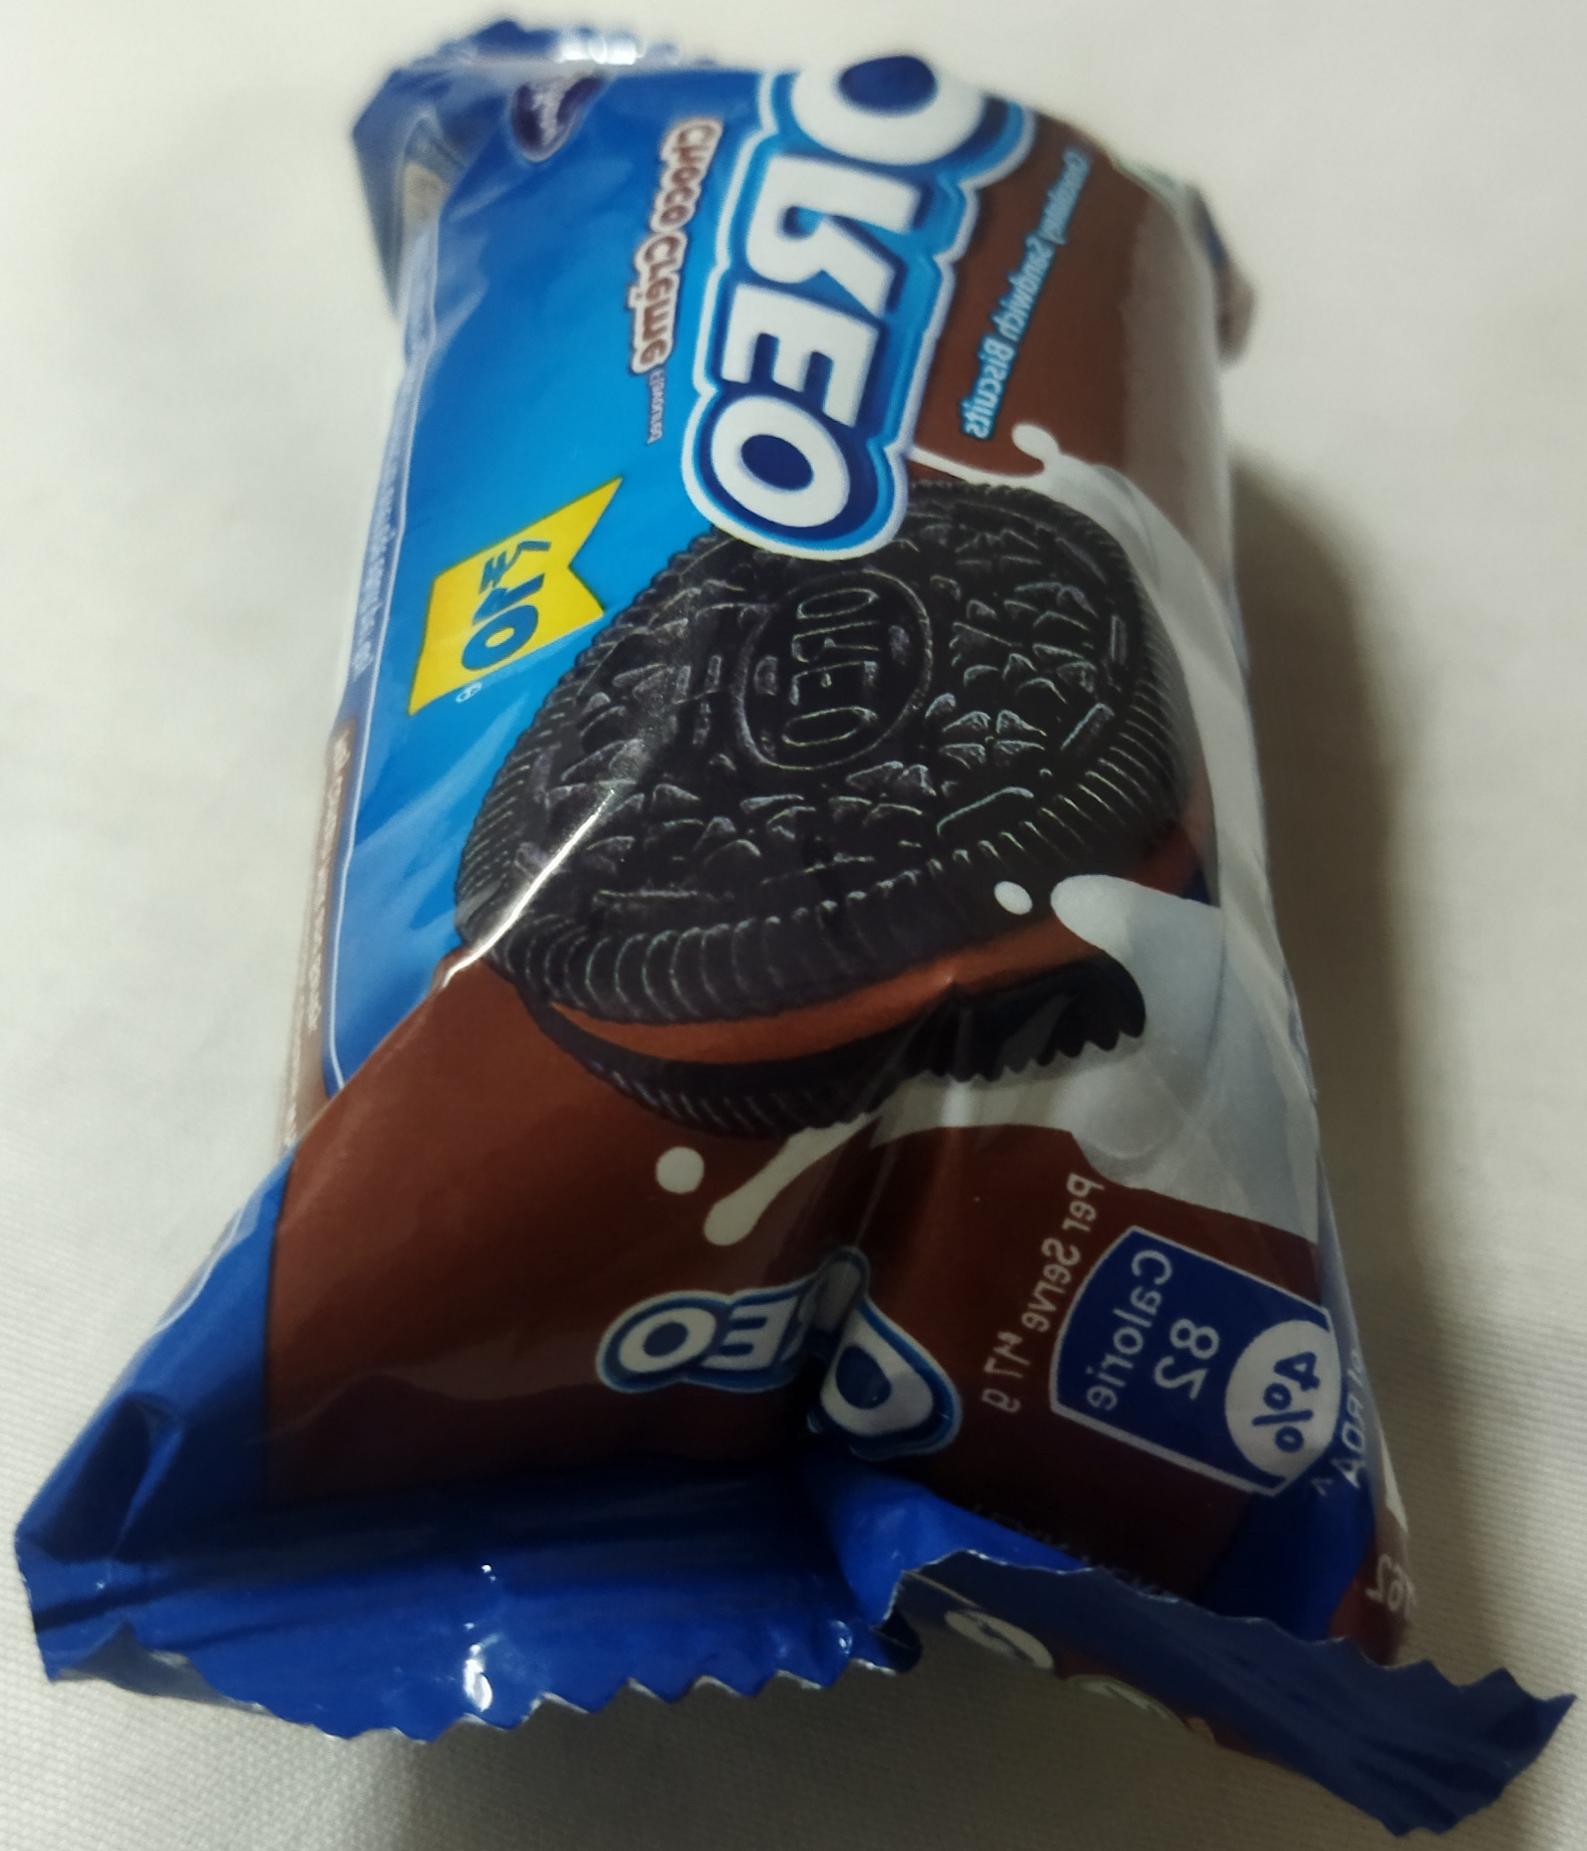
Label: plastics